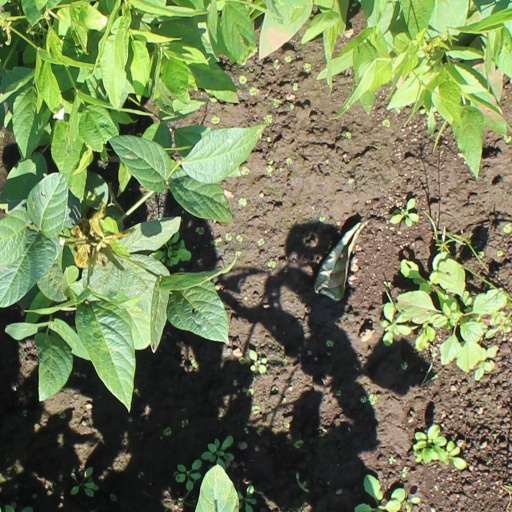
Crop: soybean